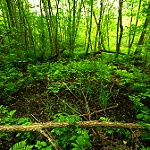
Scene: Outdoor